Mõrsjalinik

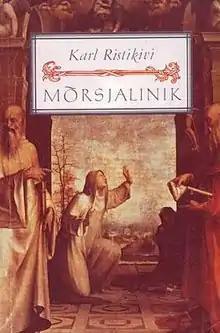
Cover of 1992 published version.

Mõrsjalinik is a novel by Estonian author Karl Ristikivi. It was first published in 1965 in Lund, Sweden by Eesti Kirjanike Kooperatiiv ("Estonian Writers' Cooperative"). In Estonia, it was published in 1992.